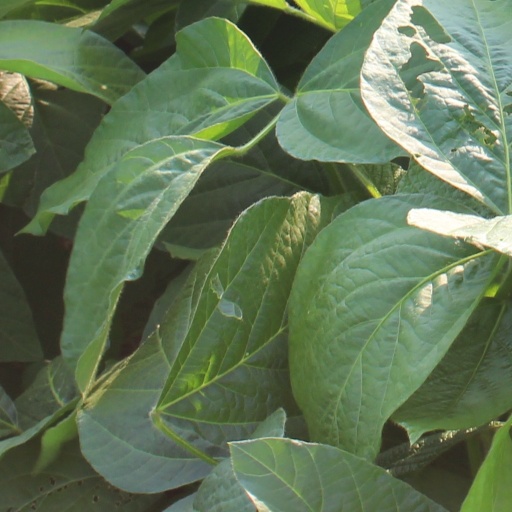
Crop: soybean